How Buildings Learn

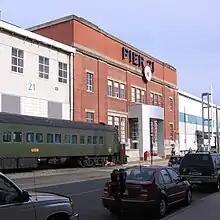
Pier 21, Canada's National Museum of Immigration, exemplifies a building which learns. It is a "low road" building, by Brand's definition. Without fundamental alterations to its basic structure or materials, it began as a break bulk cargo warehouse, then an ocean liner terminal and immigration building, and finally a national museum, the Canadian equivalent of Ellis Island.

In the BBC series, Brand is highly critical of the entire modernist approach to architecture. He fully rejects the "center out" approach of design, where a single person or group designs a building for others to use, in favor of an evolutionary approach where owners can change a building over time to meet their needs. He focuses specific criticisms on modernist innovators like Buckminster Fuller for making round buildings that do not allow any kind of additions or internal divisions, Frank Gehry for making buildings that were hard to maintain, and Le Corbusier for making buildings that did not take into consideration the needs of families. Brand was also critical of French development during the 1980s which did not take local conditions into account and ended up not serving their purpose, like the central Library which had to take money away from buying new books to deal with the heat produced by so many windows.